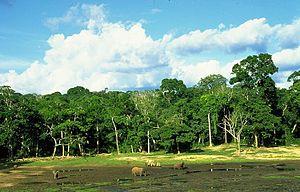
Cet article recense les sites inscrits au patrimoine mondial au Cameroun.
Le Trinational de la Sangha est un bien naturel du patrimoine mondial au Cameroun, en République du Congo et République centrafricaine, inscrit en 2012.
Bayanga est une localité de République centrafricaine située dans la préfecture de Sangha-Mbaéré dont elle constitue le chef-lieu de l’une des trois sous-préfectures.